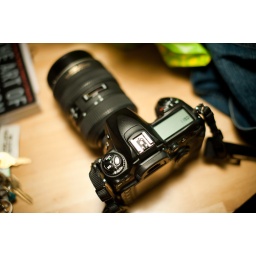
Photo a day #2,046(103/365 in 2010)The messy kitchen table